Canadian Forces Maritime Experimental and Test Ranges

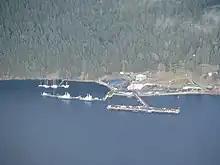

Equipment tested at the facility consists of a variety of devices, including sonobuoys, sonar systems (ship and aircraft), torpedoes and the repair and overhaul of the dipping sonar used on Canada's Sikorsky CH-148 Cyclone helicopter fleet. No explosives are used.